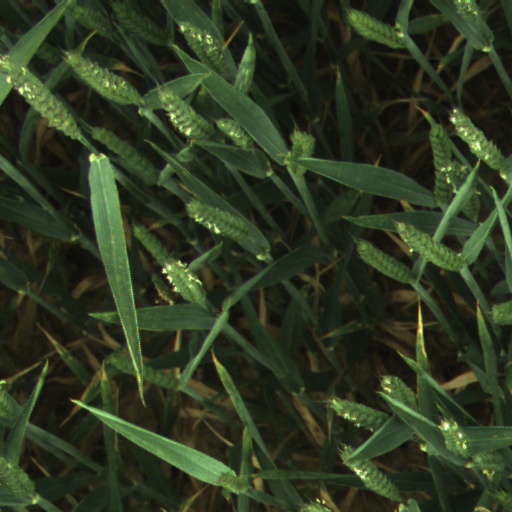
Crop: wheat